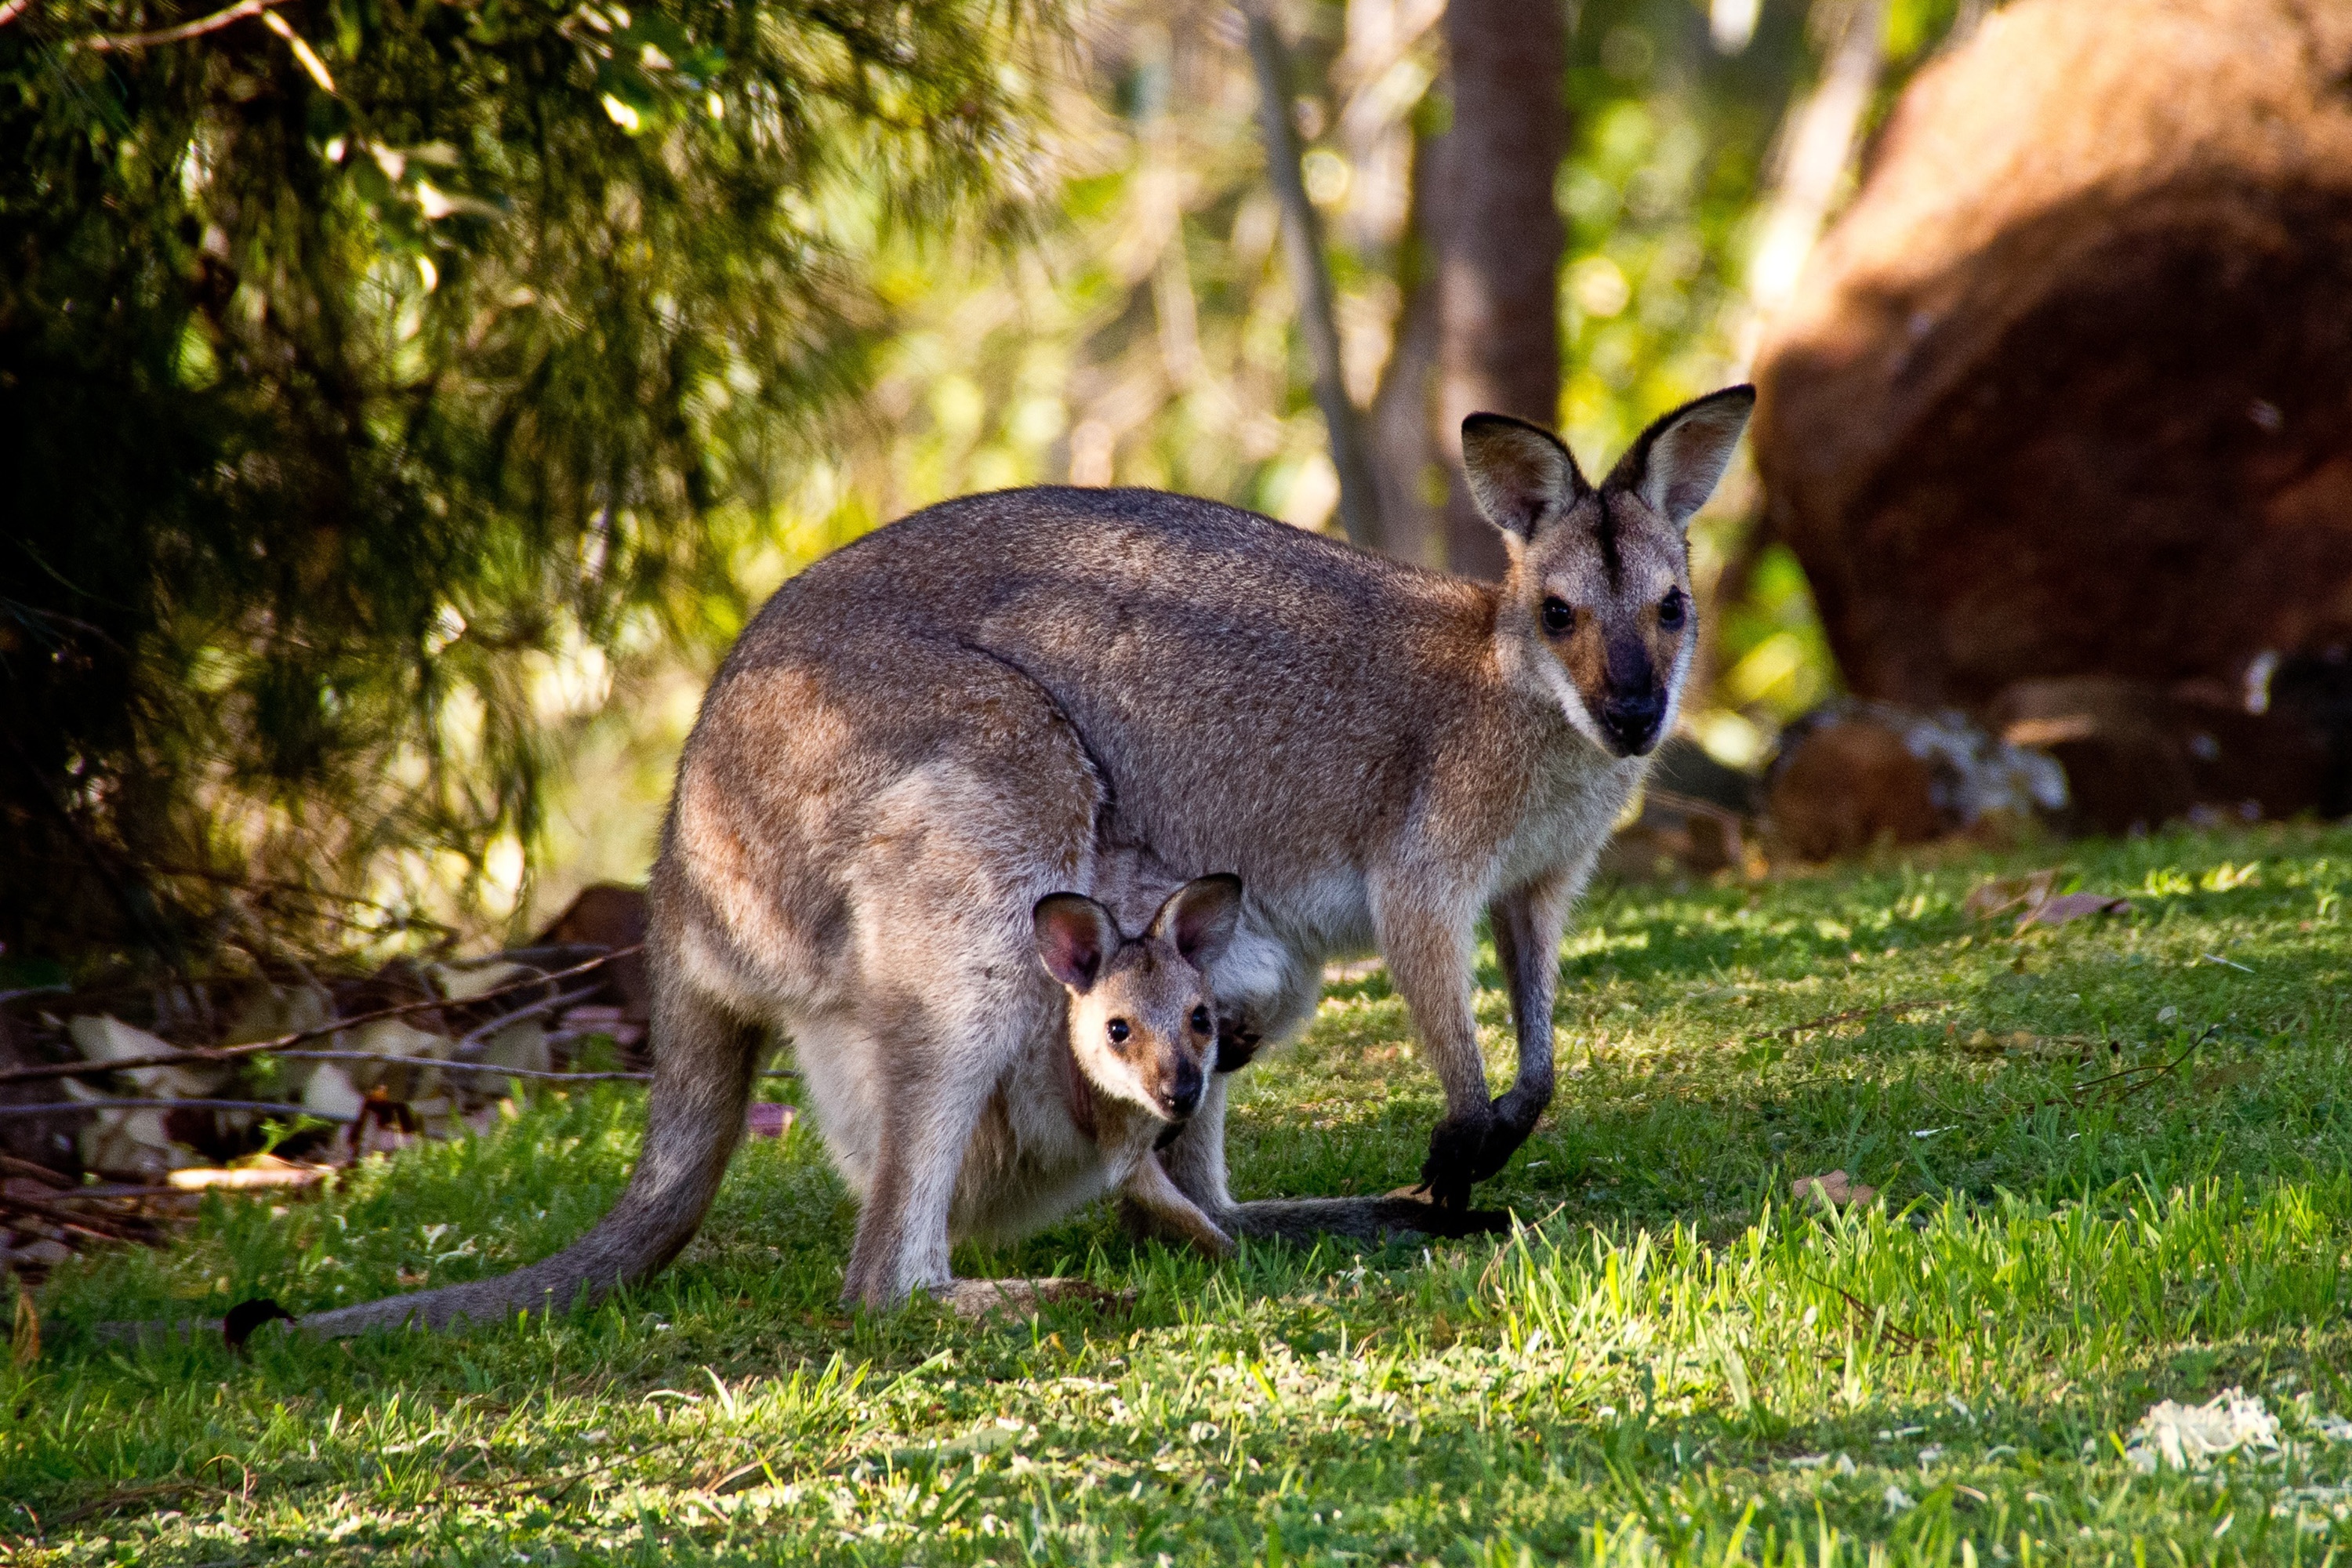
kangaroo, mammal, vertebrate, wallaby, macropodidae, wildlife, marsupial, terrestrial animal, grass, zoo, tail, national park